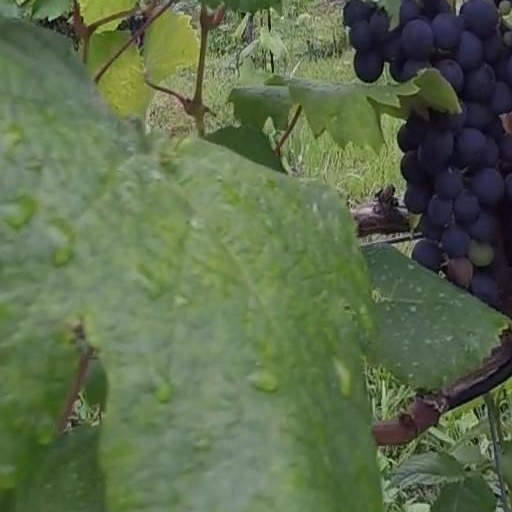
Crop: grape